Elderly Instruments

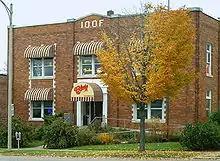
The exterior of Elderly Instruments

In 1969, New York City native Stan Werbin moved to Ann Arbor, Michigan to attend graduate school. He took his banjo and guitar with him and immediately developed his interest in folk music. Werbin participated in a lively local music scene that included collaborations and "open mic nights" at local venues. It was through those experiences that Werbin developed his appreciation for the variety of instruments the musicians were playing, as well as the various types of music that fall under the folk music genre.